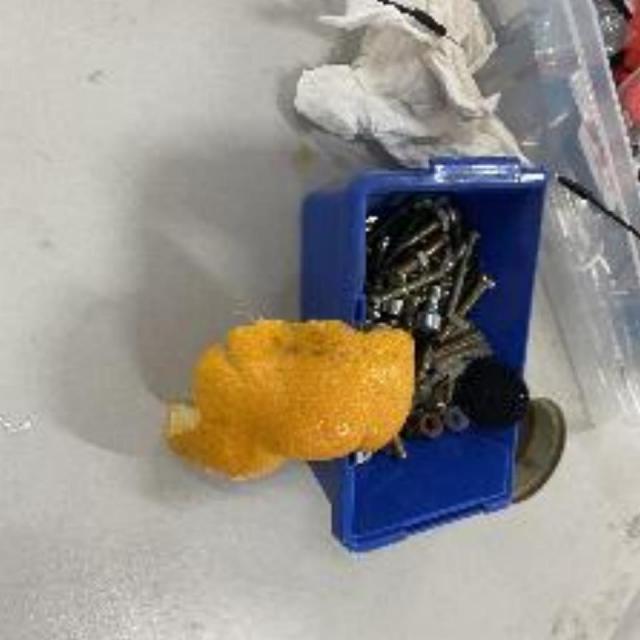
Label: peels